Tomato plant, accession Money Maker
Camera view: bottom (45 deg); turntable rotation: 30 degrees
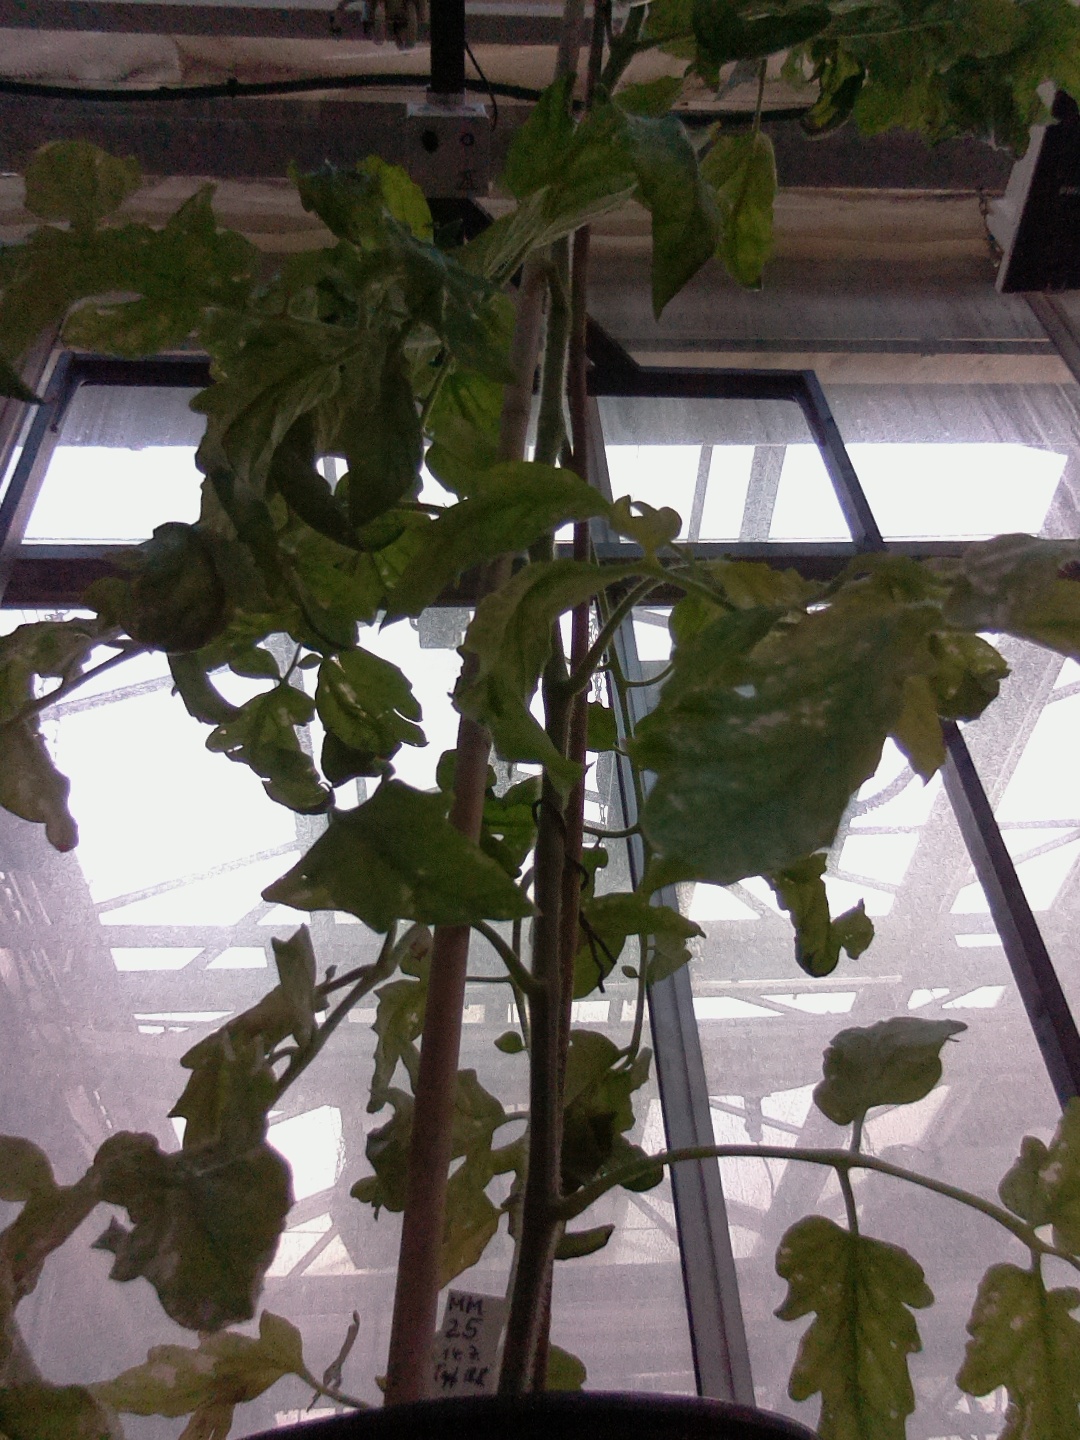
BBCH growth stage 75: 50%-60% of final fruit size